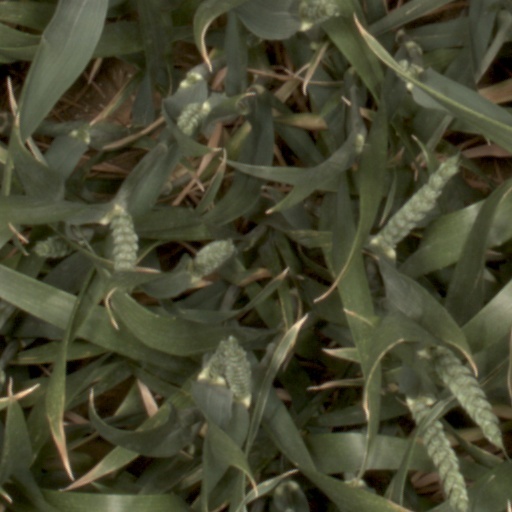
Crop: wheat